HCS Aurora (1809)

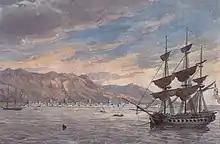
The British fleet off Ras Al Khaimah, 1819.

The Maratha Navy, the organised naval force of the Maratha Empire posed a longstanding problem for the EIC. In 1816 "Aurora" engaged in combat with a Maratha navy flotilla in the Bay of Bengal. The painting to the right shows "Aurora" engaging two grabs and numerous gallivats. The action immediately preceded the Third Anglo-Maratha War (1817–18), which finally brought the Maratha Empire under EIC control.